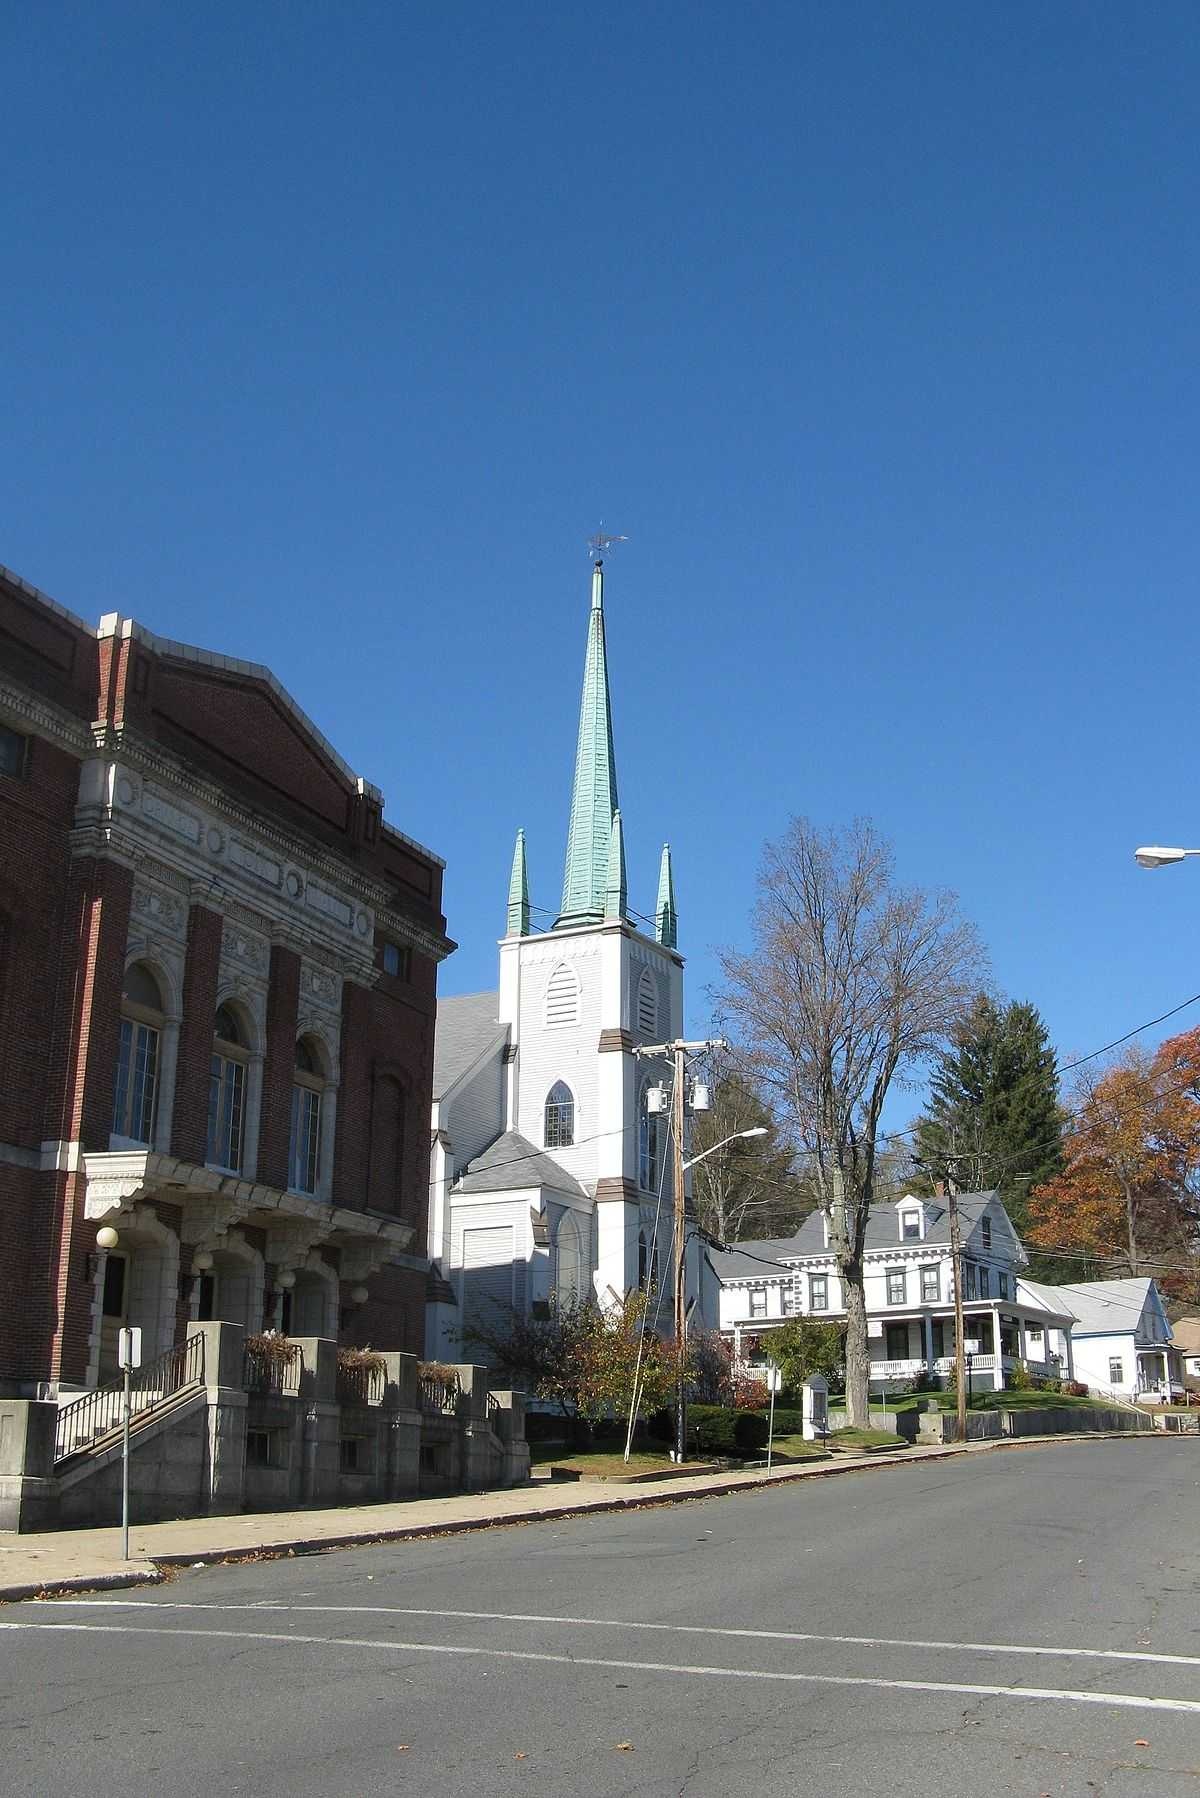
Label: Orange